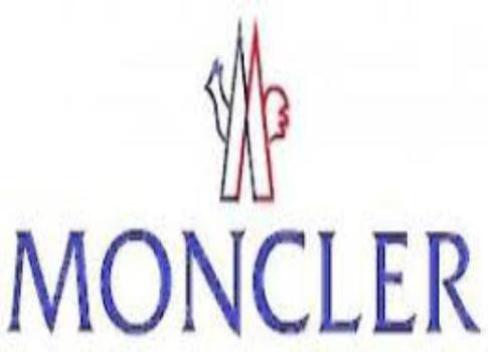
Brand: moncler-1
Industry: Clothes